Tropical Storm Kirk (2018)

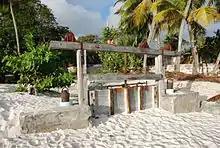
This sluice (shown in 2014) on Worthing Beach, Barbados was opened to restore the desired water level in the Graeme Hall Swamp after torrential rainfall from Kirk.

Kirk produced sustained winds of , gusting to , on Barbados as it passed within of the island. Rainfall in excess of caused extensive flooding of streets and homes, peaking on the night of September 27–28 on the back end of the storm system. In some parts of Christ Church, floodwaters rose to in depth, forcing some motorists to abandon their cars. In total, 11 individuals in Saint Philip, Christ Church, and Bridgetown required emergency water rescue by the Barbados Defence Force. The Barbados Light and Power Company reported power cuts in multiple neighborhoods. Kirk also damaged a stone wall on the property of the Government House. About 40 of the 110 buses owned by Barbados Transport Board were removed from service to allow for repairs of water-related damage incurred while driving through flooded streets. This contributed to long delays for commuters in the following days. A stretch of beach on the south coast was closed until the evening of October 1 so the sluice gate that regulates the Graeme Hall Swamp could be opened to release excess rainwater. In the immediate aftermath of the flooding, Prime Minister Mia Mottley toured the hardest-hit communities with a team of government officials to assess the situation. On October 19, the government of Barbados received an insurance payout of about Bds$11.6 million (US$5.8 million) from CCRIF SPC to cover flood damage.